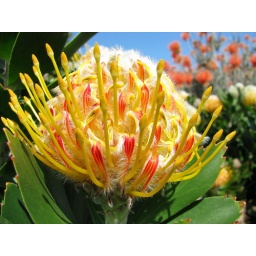
A flower in someone's garden bed in Seaford